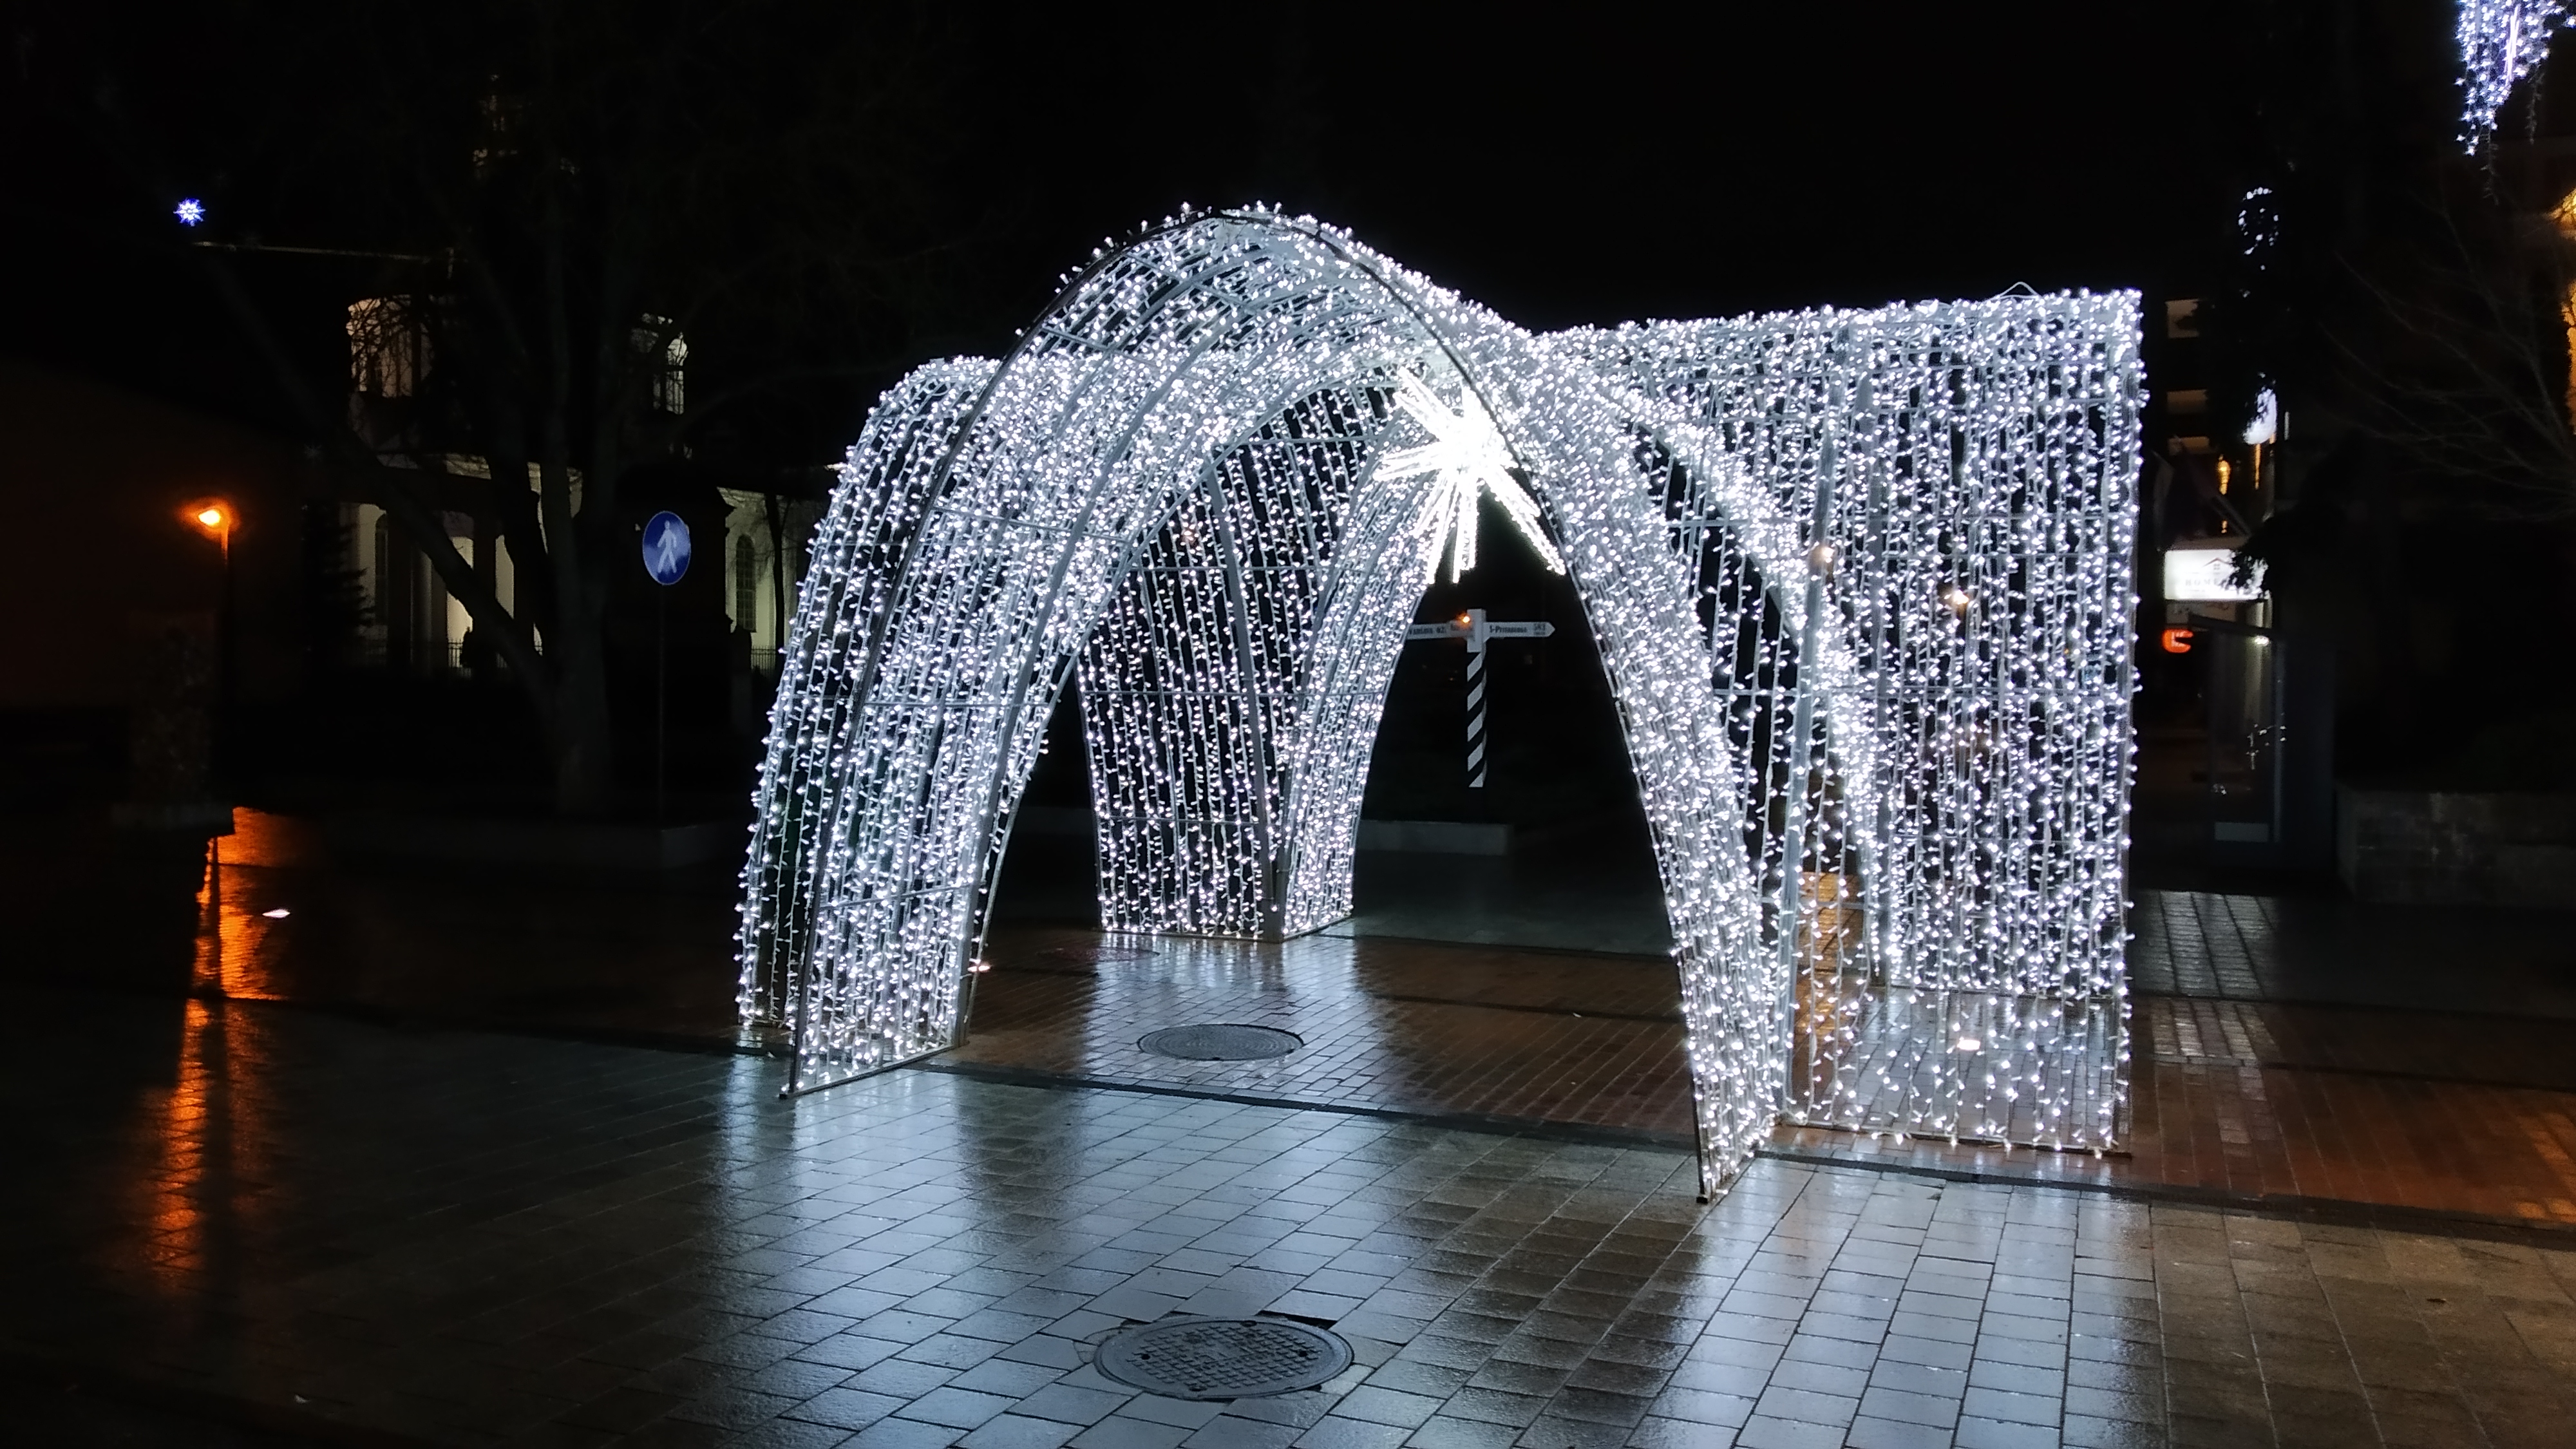
natural, light, lighting, architecture, arch, christmas lights, night, tree, christmas, christmas decoration, interior design, winter, water feature, holiday